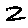
Label: 2